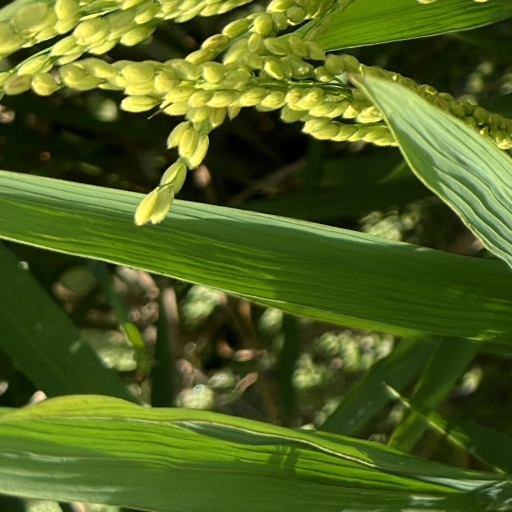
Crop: rice